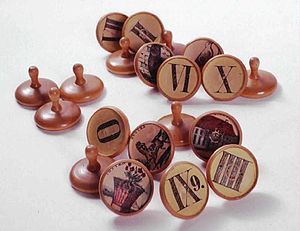
Gnav
Gnavbrikker
Gnav spilles med særlige drejede træbrikker eller særlige spillekort.